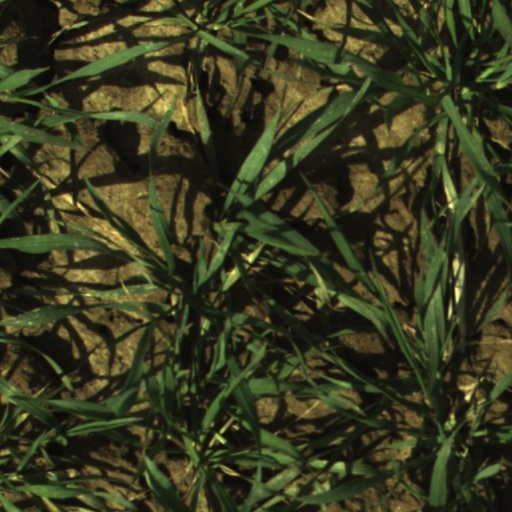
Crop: wheat